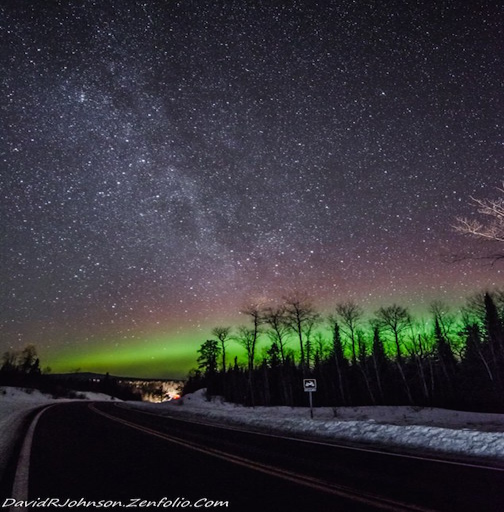
it 's been a long drought of activity .